Kisii, Kenya

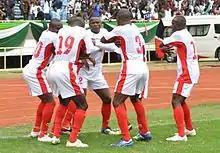
Shabana FC celebrating

Football (soccer) of Kenya Premier League status is played at Gusii Stadium and other surrounding grounds. Shabana Football Club is based in Kisii town; it has been a popular soccer club in Gusiiland and had featured in the Kenya national premier league for many years.